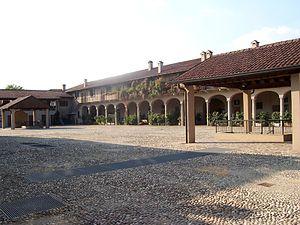
Une cascina, ou cascina a corte, est une structure agricole typique de la plaine du Pô lombarde et, pour partie, piémontaise et émilienne.